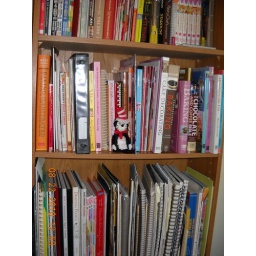
cat in the hat with books